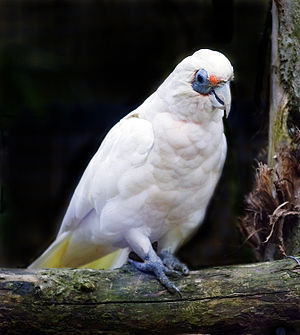
Næsekakadu
Næsekakadu er en fugl i familien kakaduer i ordenen papegøjer, der lever i det sydvestlige Australien.